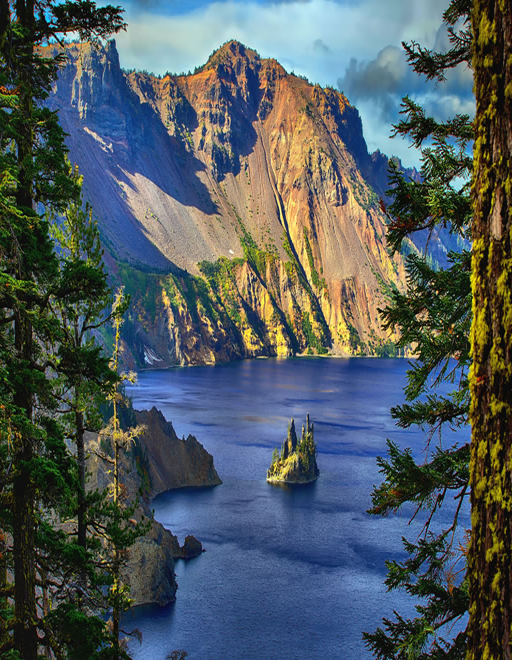
island from an overlook point